PZL P.6

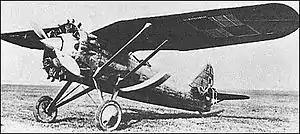
PZL P.6

The PZL P.6 was a pre-WW2 Polish single-seat gull-wing monoplane fighter, designed by Zygmunt Puławski, and manufactured by the Państwowe Zakłady Lotnicze (PZL) state-owned factory. It remained a prototype and did not go into production.